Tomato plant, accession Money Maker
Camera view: bottom (45 deg); turntable rotation: 0 degrees
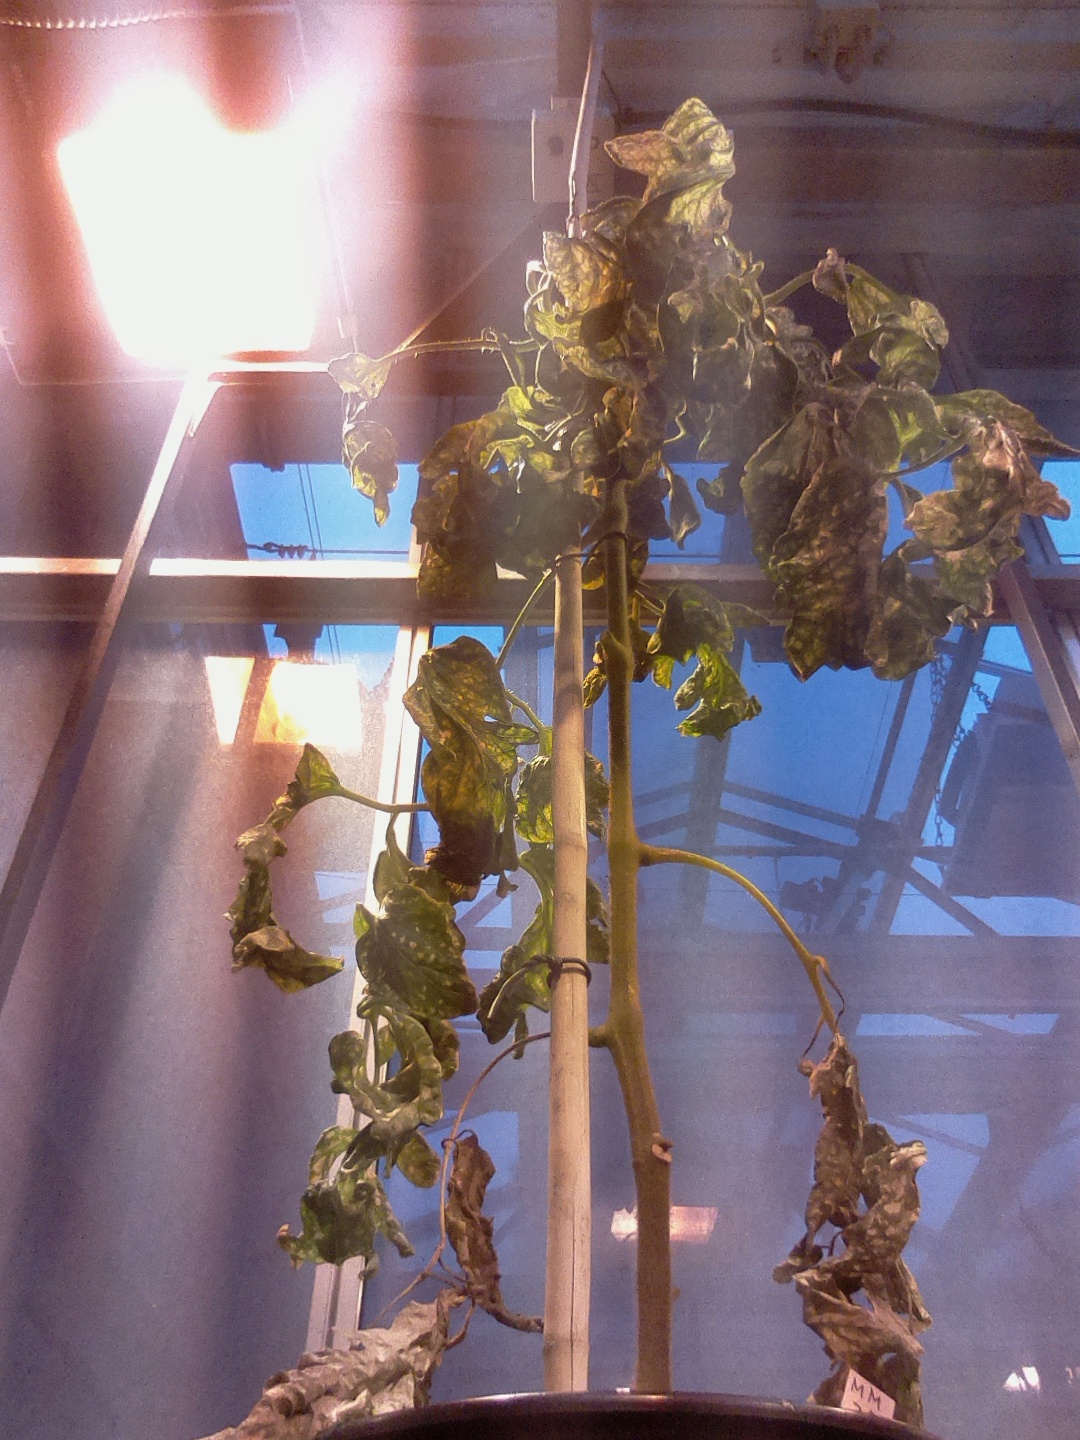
BBCH growth stage 52: 2 inflorescences visible